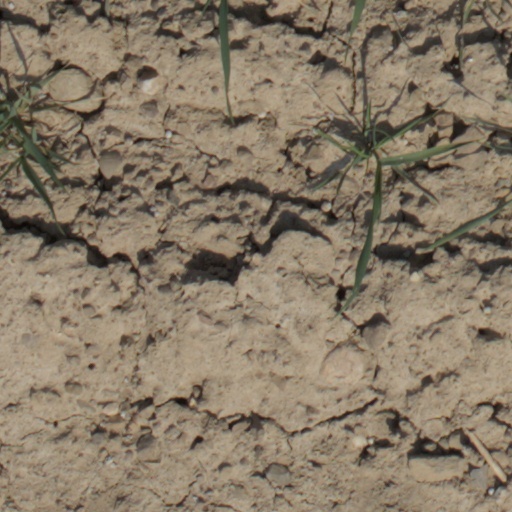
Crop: wheat